Ciudad Juárez International Airport

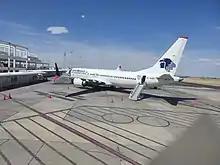
Aeromexico B737-8 MAX (EI-GZE) at CJS

The airport's proximity to the U.S. border makes it an attractive choice for cross-border travelers heading to Mexican cities. However, due to its close proximity to El Paso and the high transportation taxes for international flights in Mexico, the airport only serves domestic destinations. Passengers traveling to destinations in the United States typically use the El Paso International Airport.